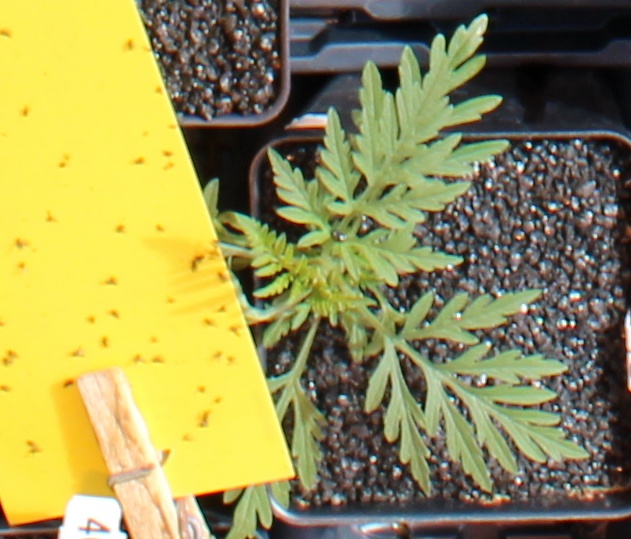
Label: Ragweed